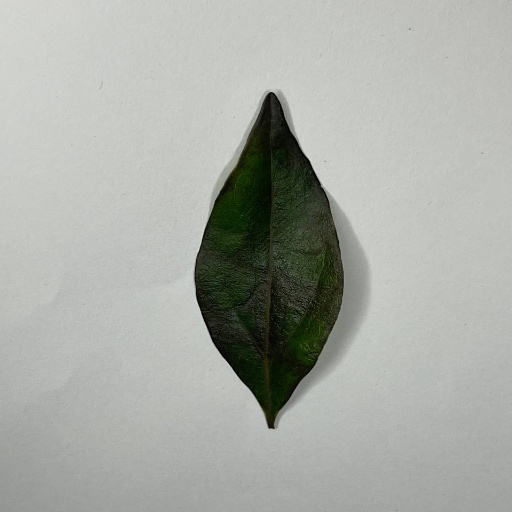
Species: Camphor
Leaf condition: Healthy Leaf